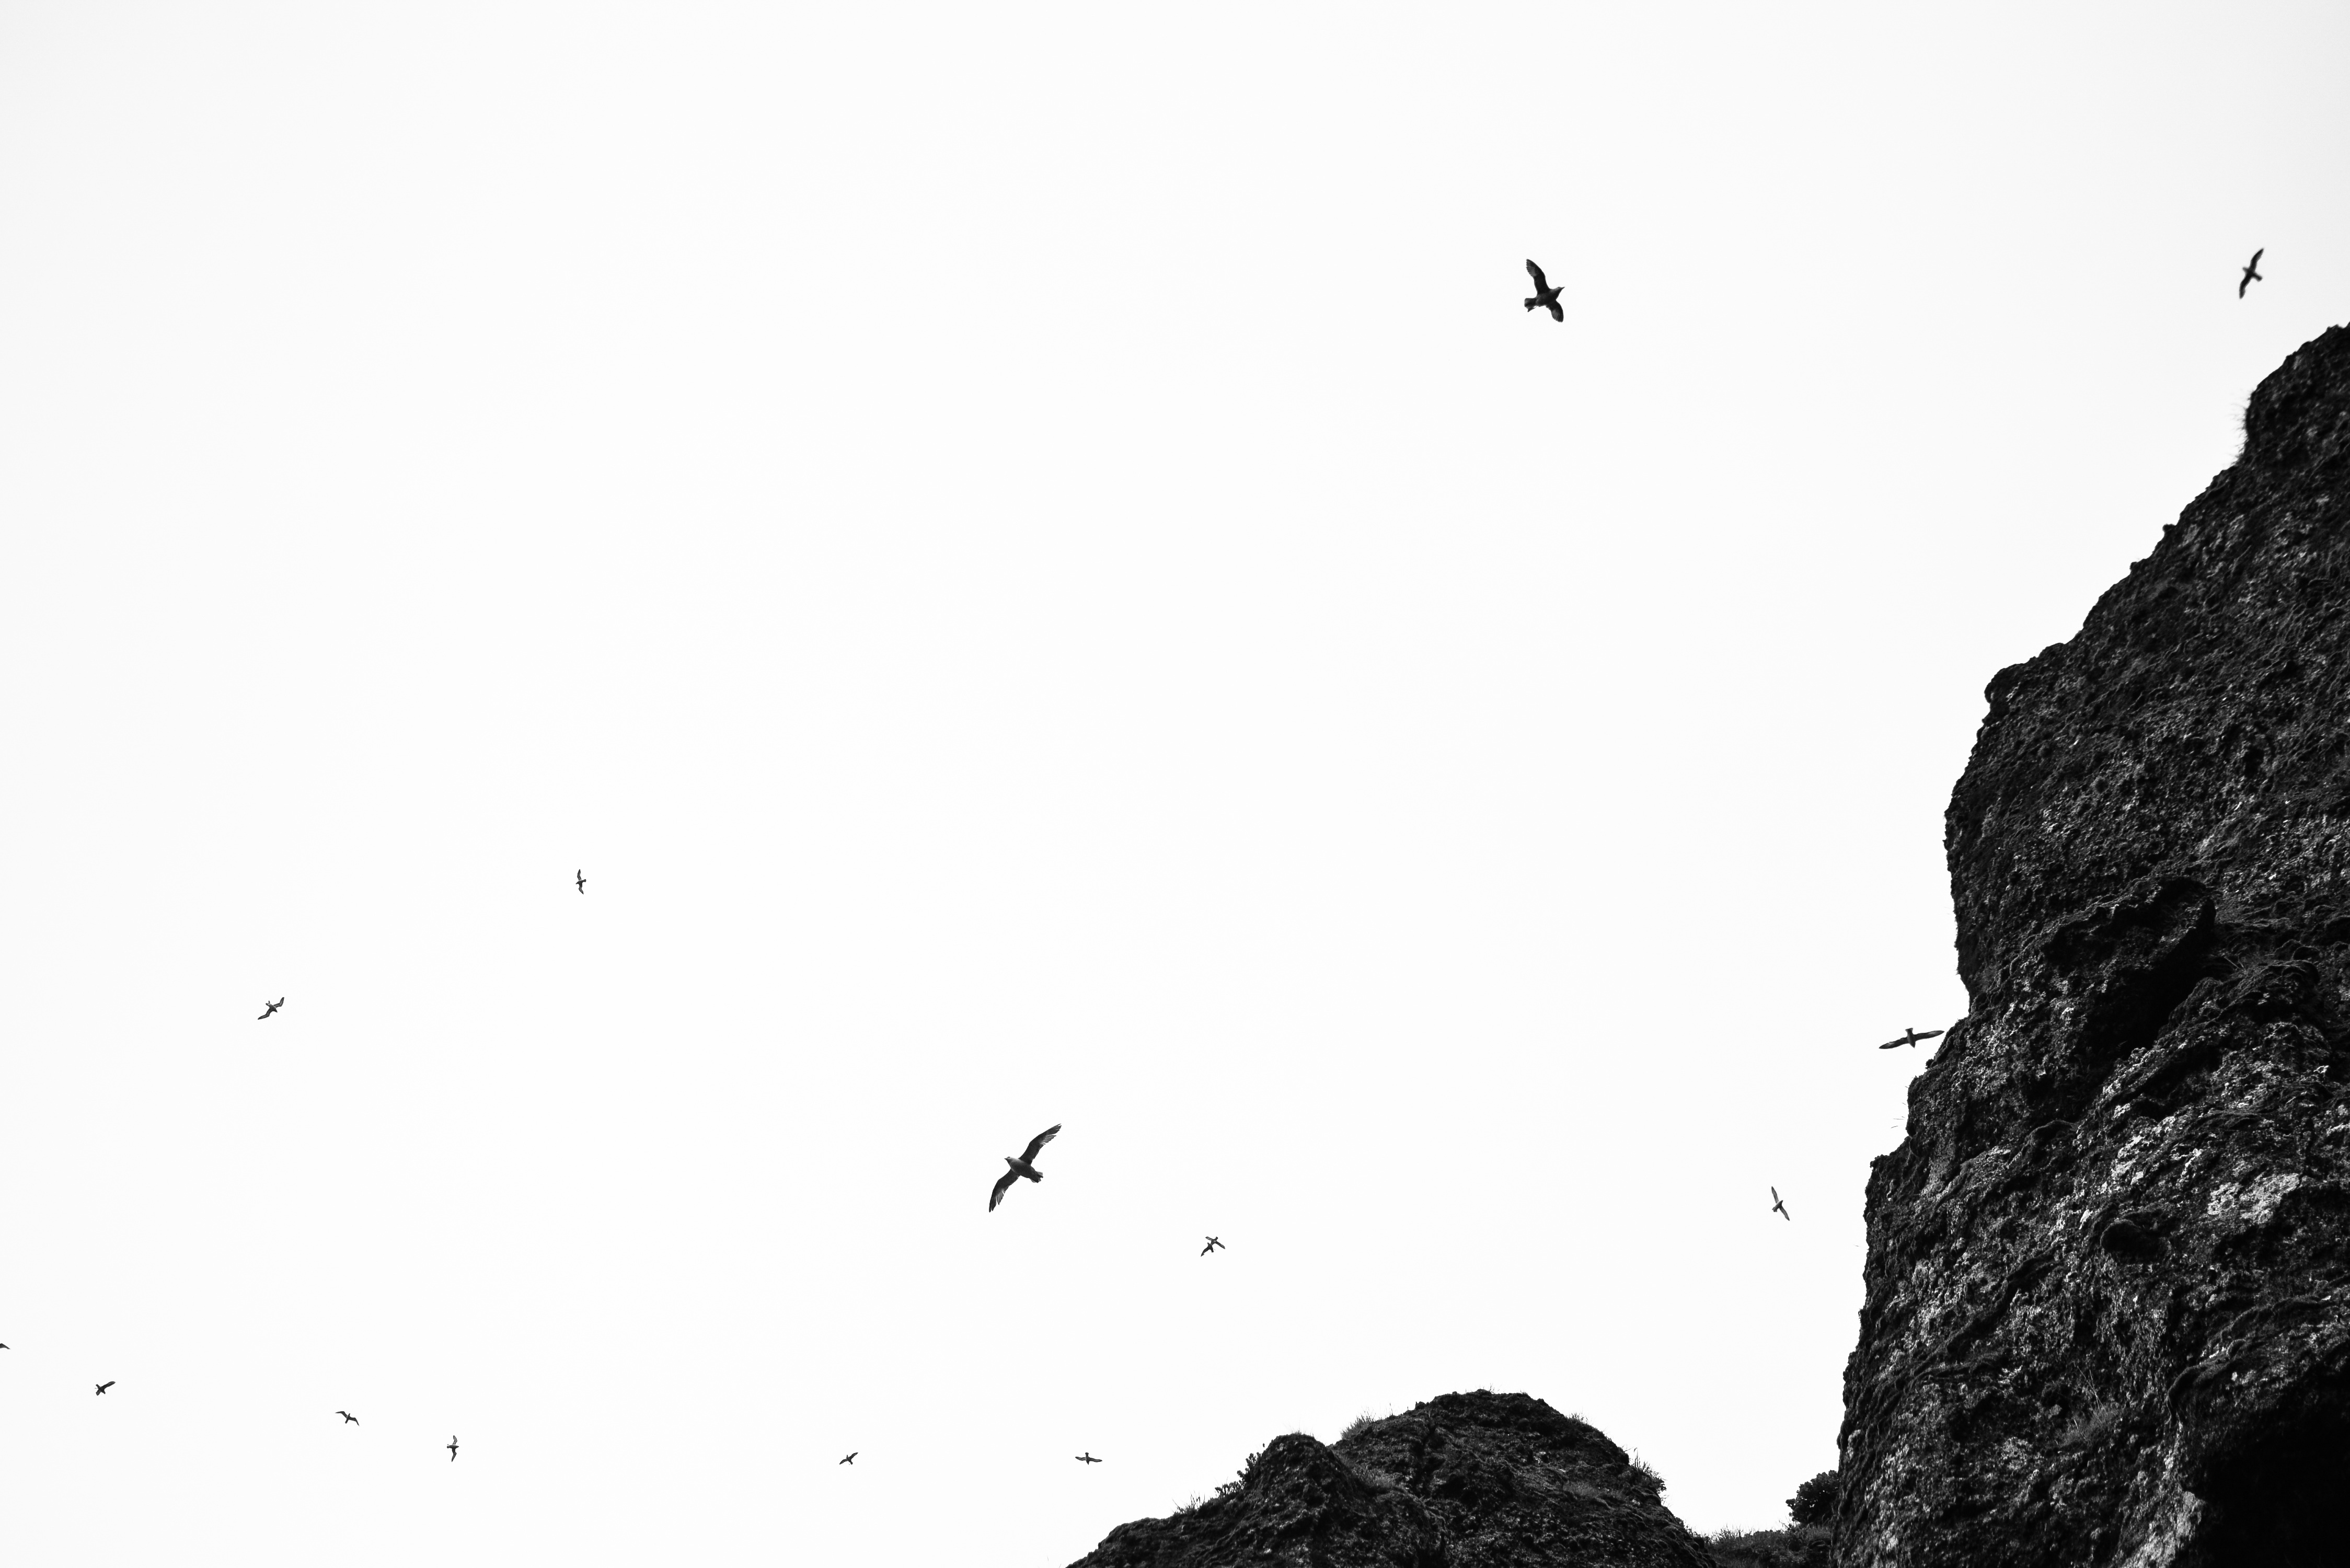
silhouette, bird, black and white, sky, black, monochrome, monochrome photography